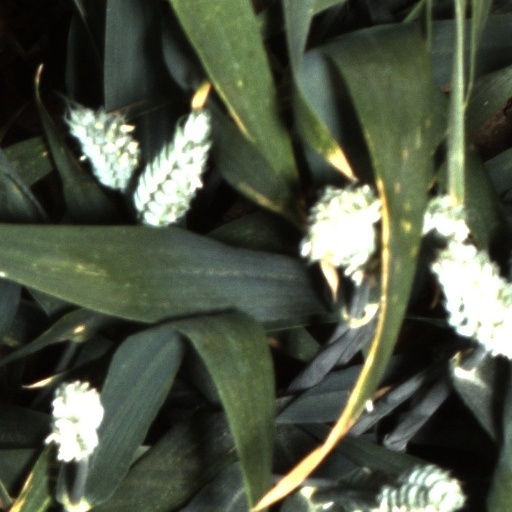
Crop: wheat